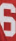
Number: 6